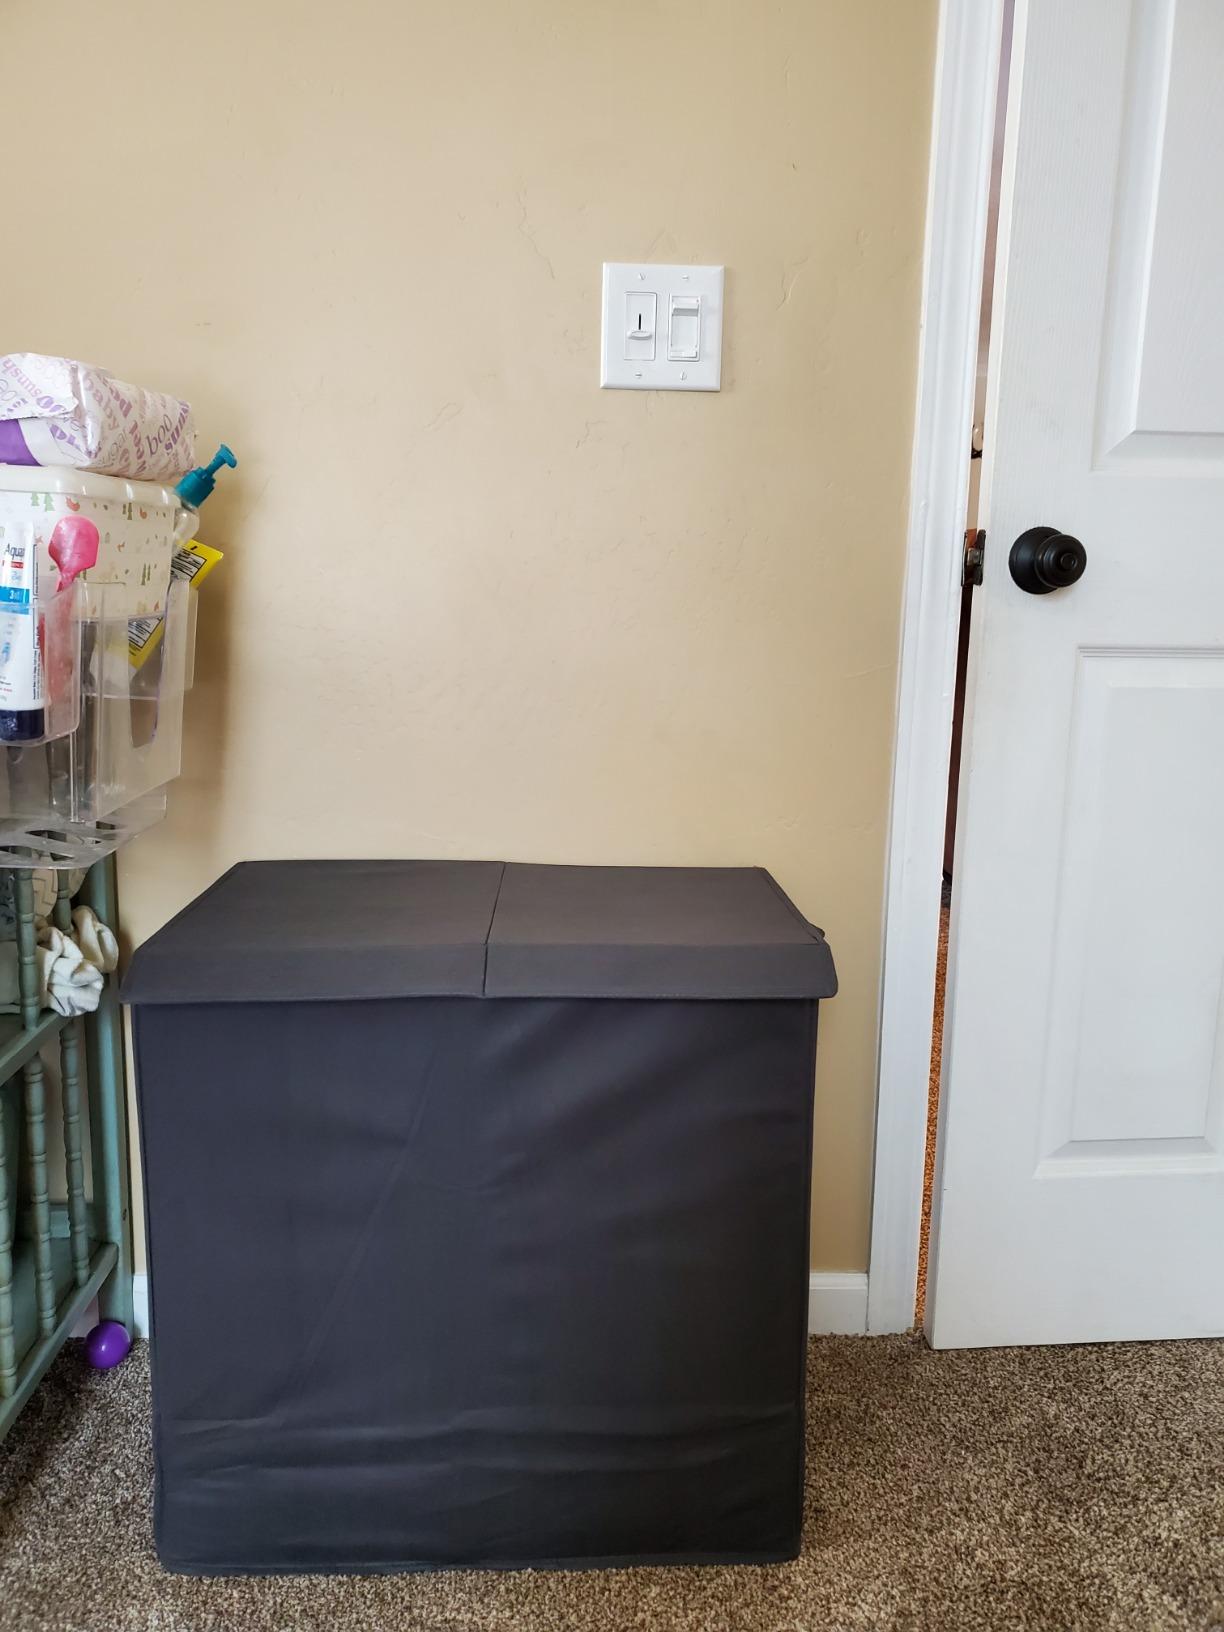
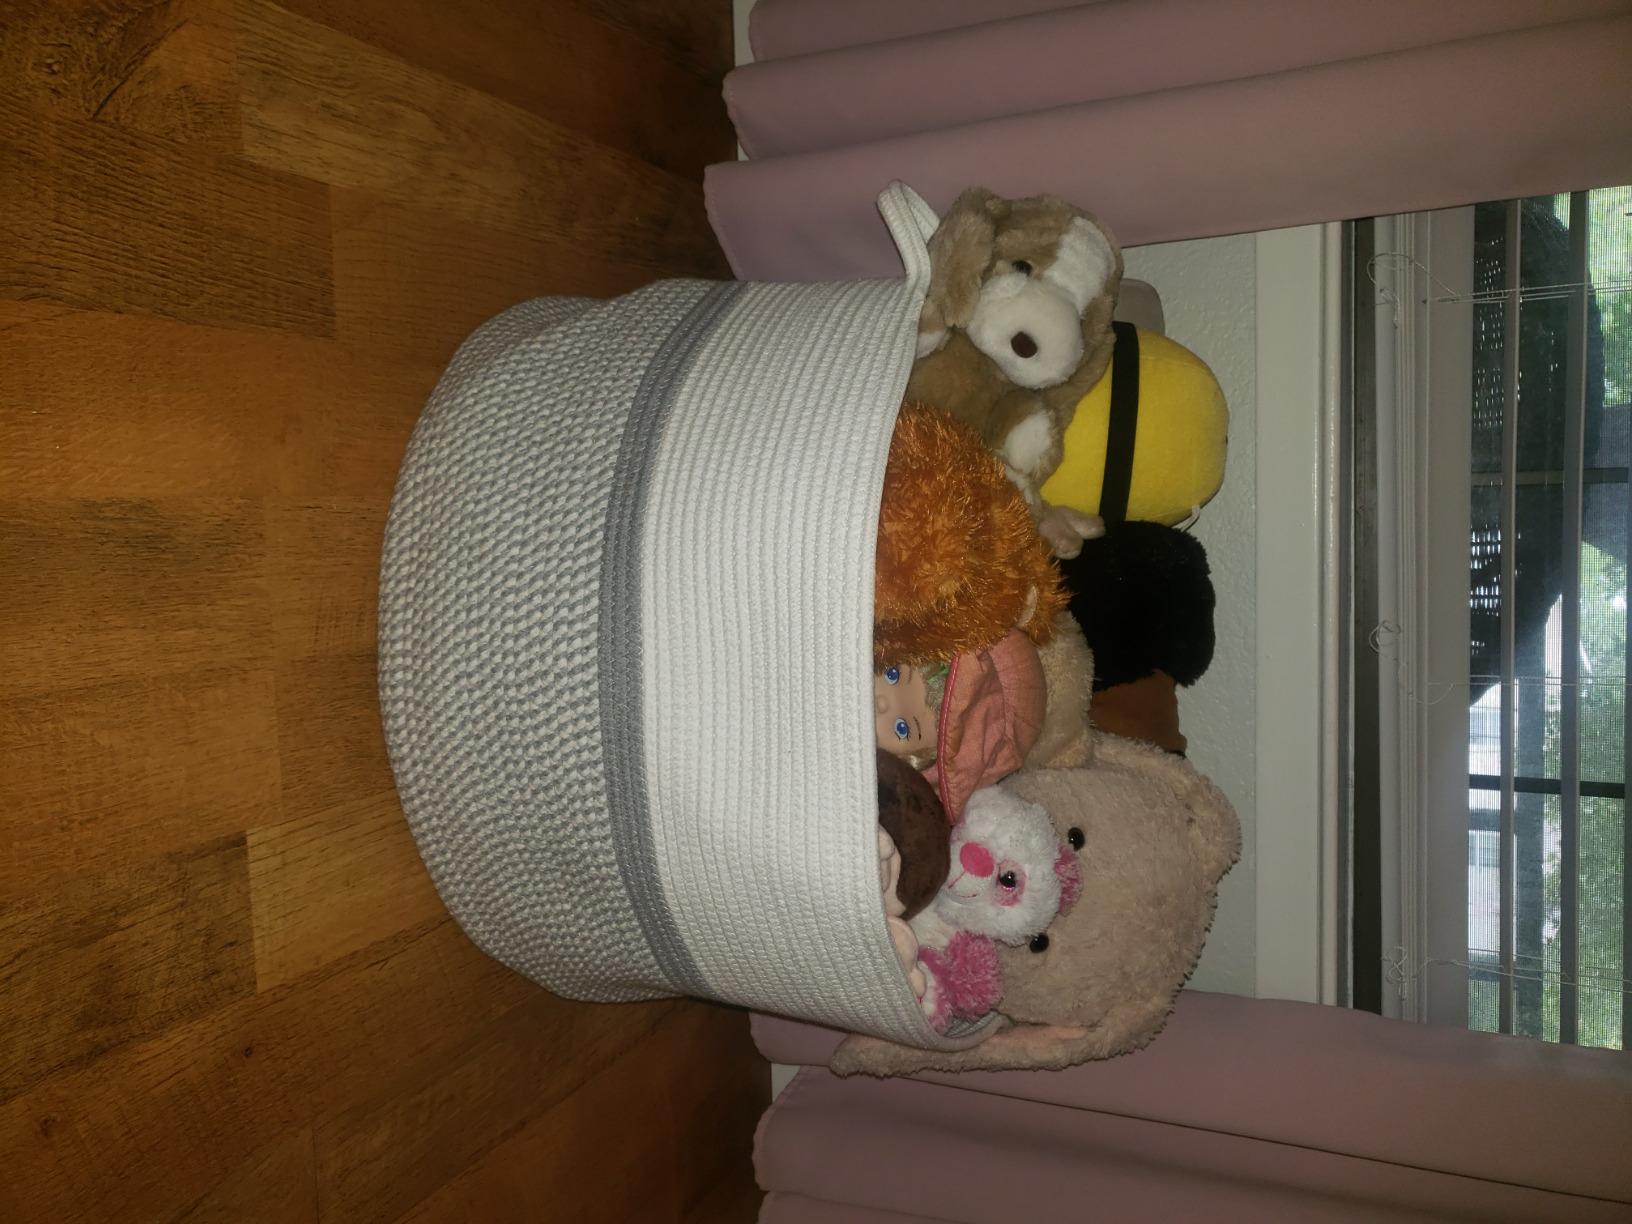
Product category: items_hamper
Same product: no